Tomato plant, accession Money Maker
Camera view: tilt-top (135 deg); turntable rotation: 180 degrees
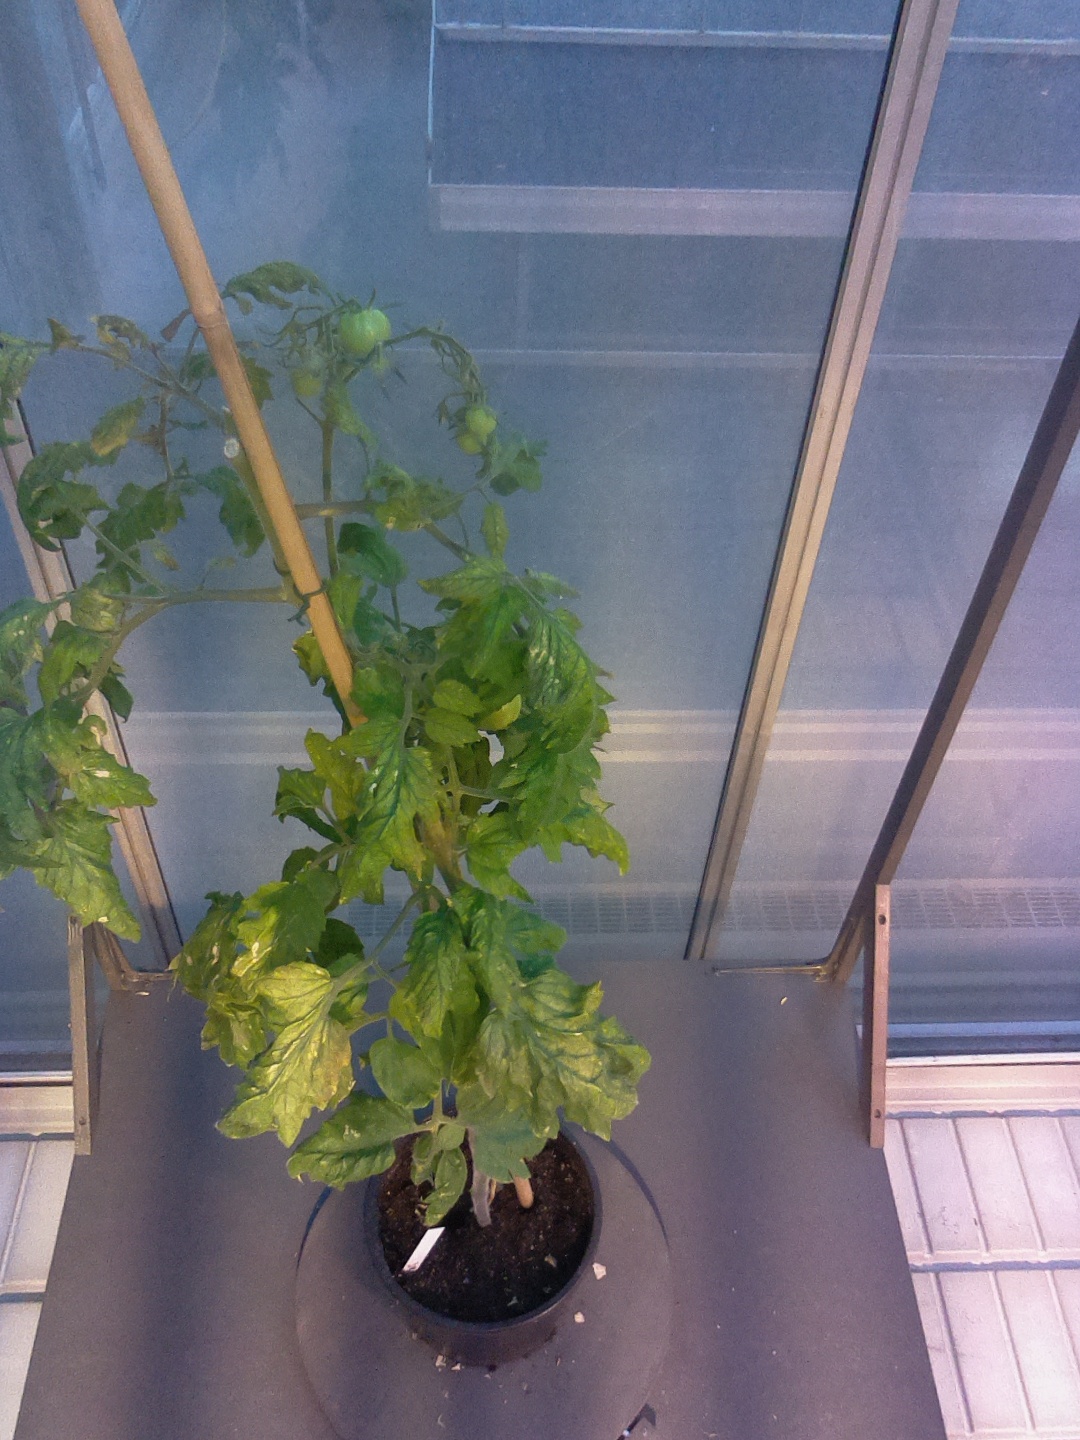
BBCH growth stage 75: 50%-60% of final fruit size